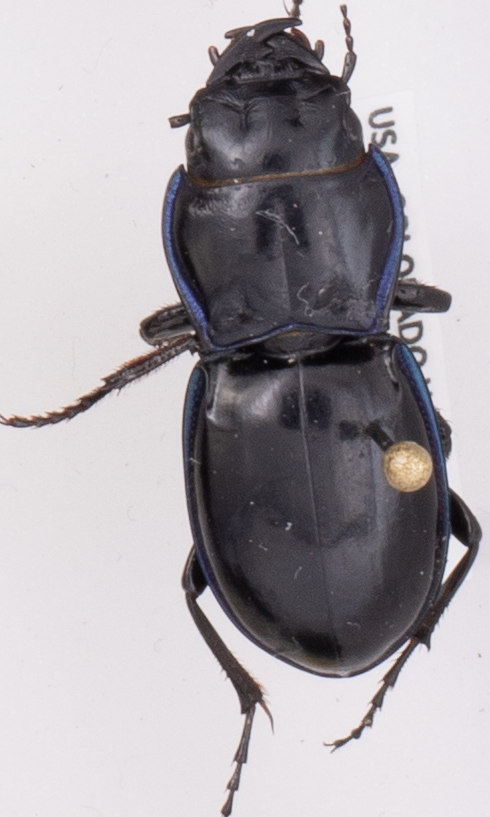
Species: Pasimachus elongatus
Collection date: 2021-06-23
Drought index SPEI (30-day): -0.244
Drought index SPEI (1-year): -0.404
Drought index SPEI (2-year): -0.728